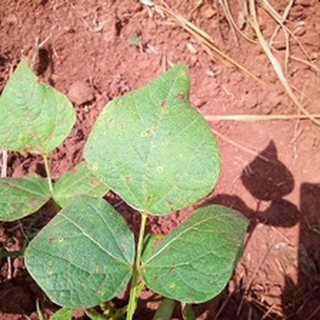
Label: bean_rust